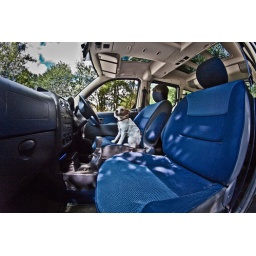
The dogs in the driving seat .